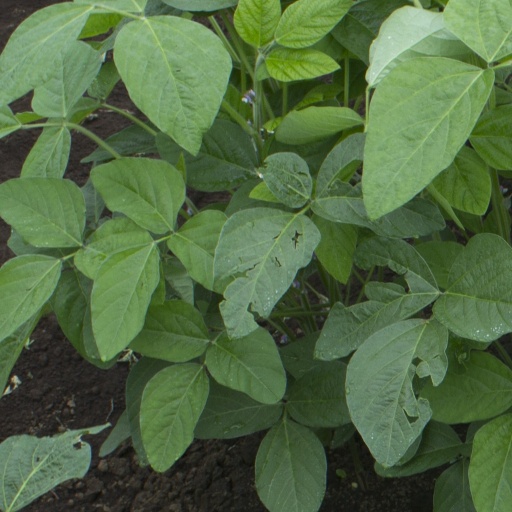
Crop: soybean